Royal Air Force Museum London

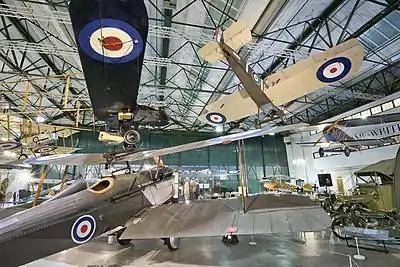
Hangar 2, Grahame-White Factory interior, Royal Aircraft Factory SE.5a in the foreground, FE.2b, Sopwith Camel and Fokker D.VII suspended from the ceiling

The Royal Air Force Museum is a National Museum, a Government non-departmental public body (NDPB) and also is a registered charity.